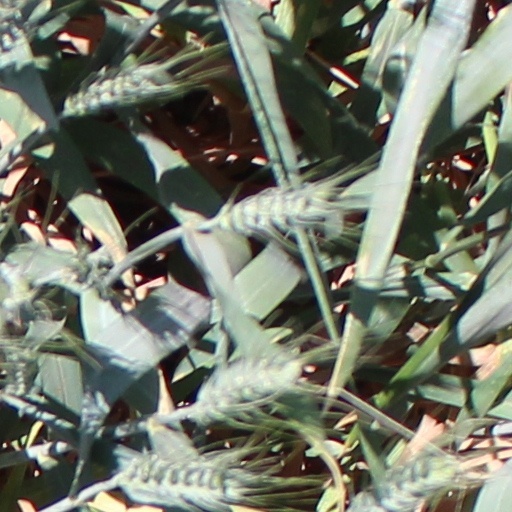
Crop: wheat